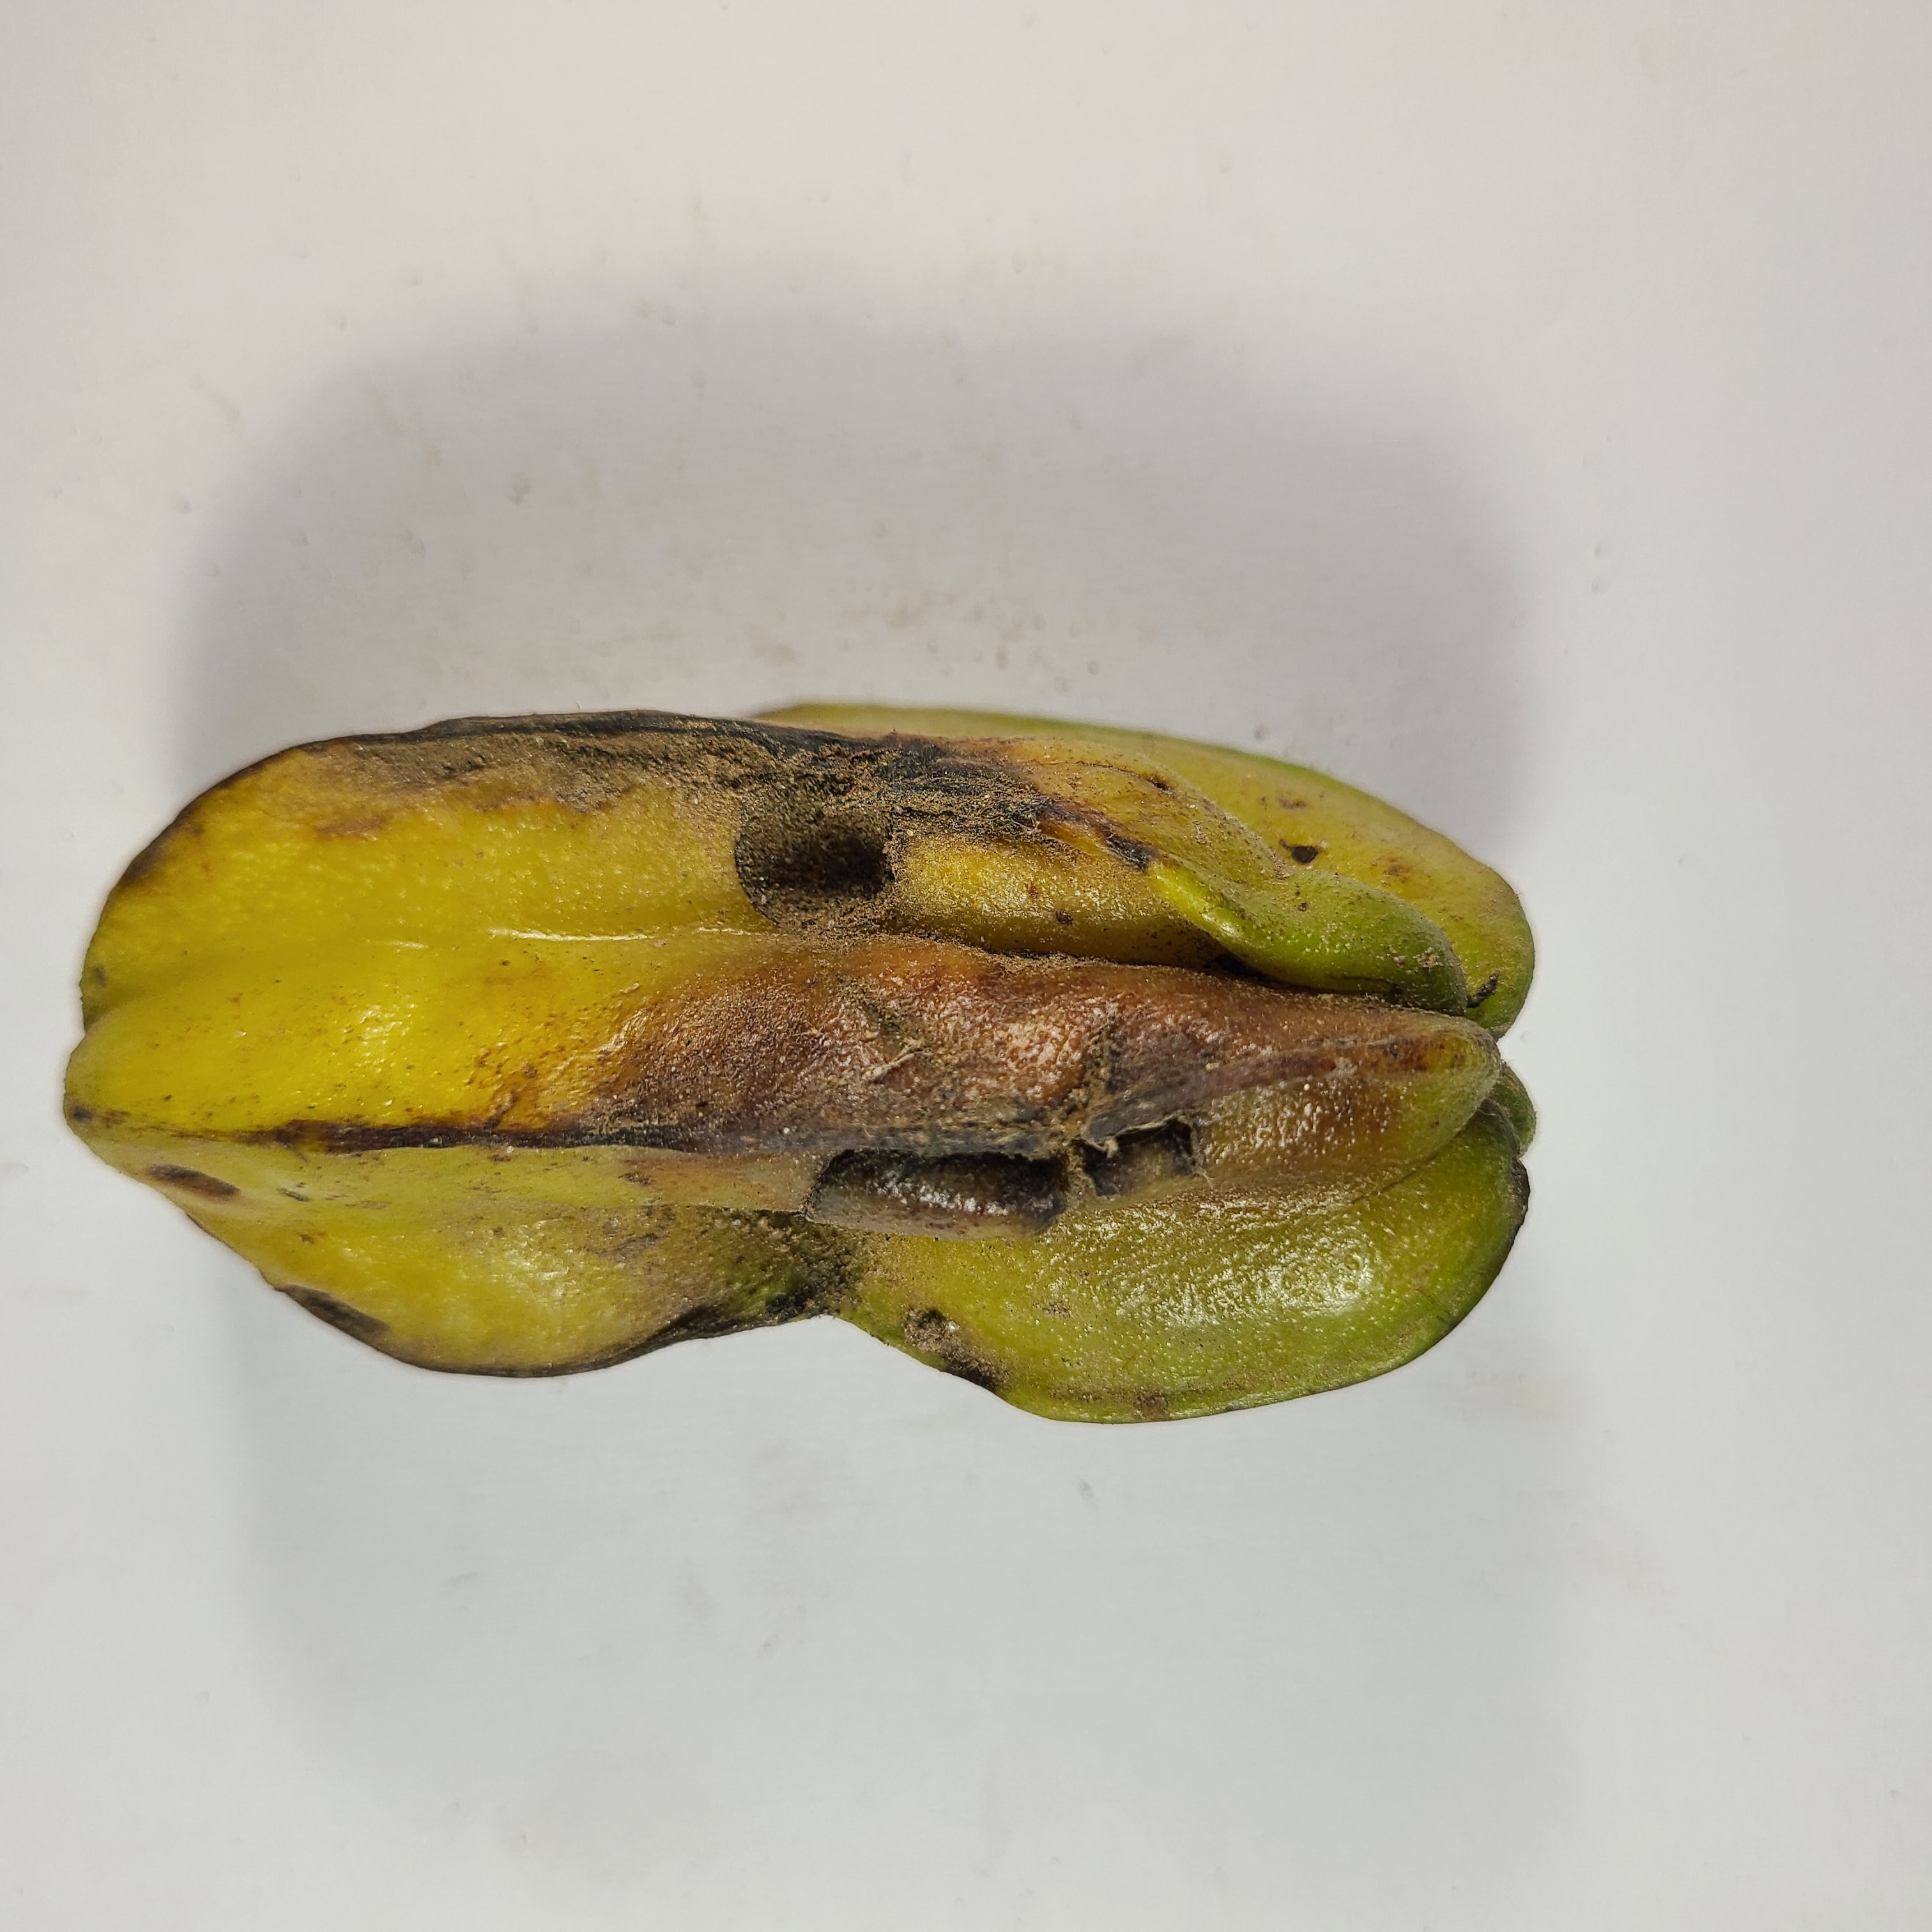
Label: Unhealthy Fruits